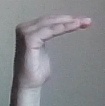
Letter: haa